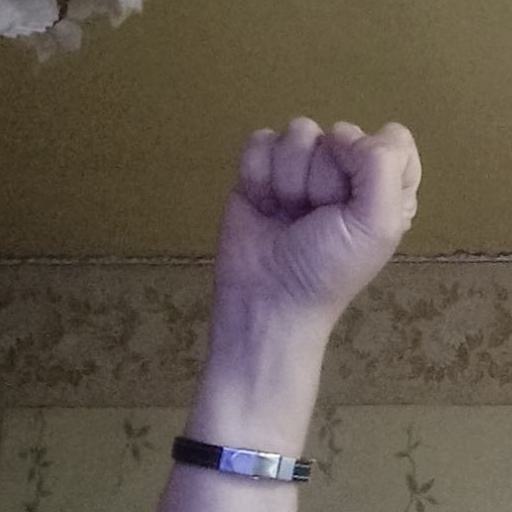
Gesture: fist